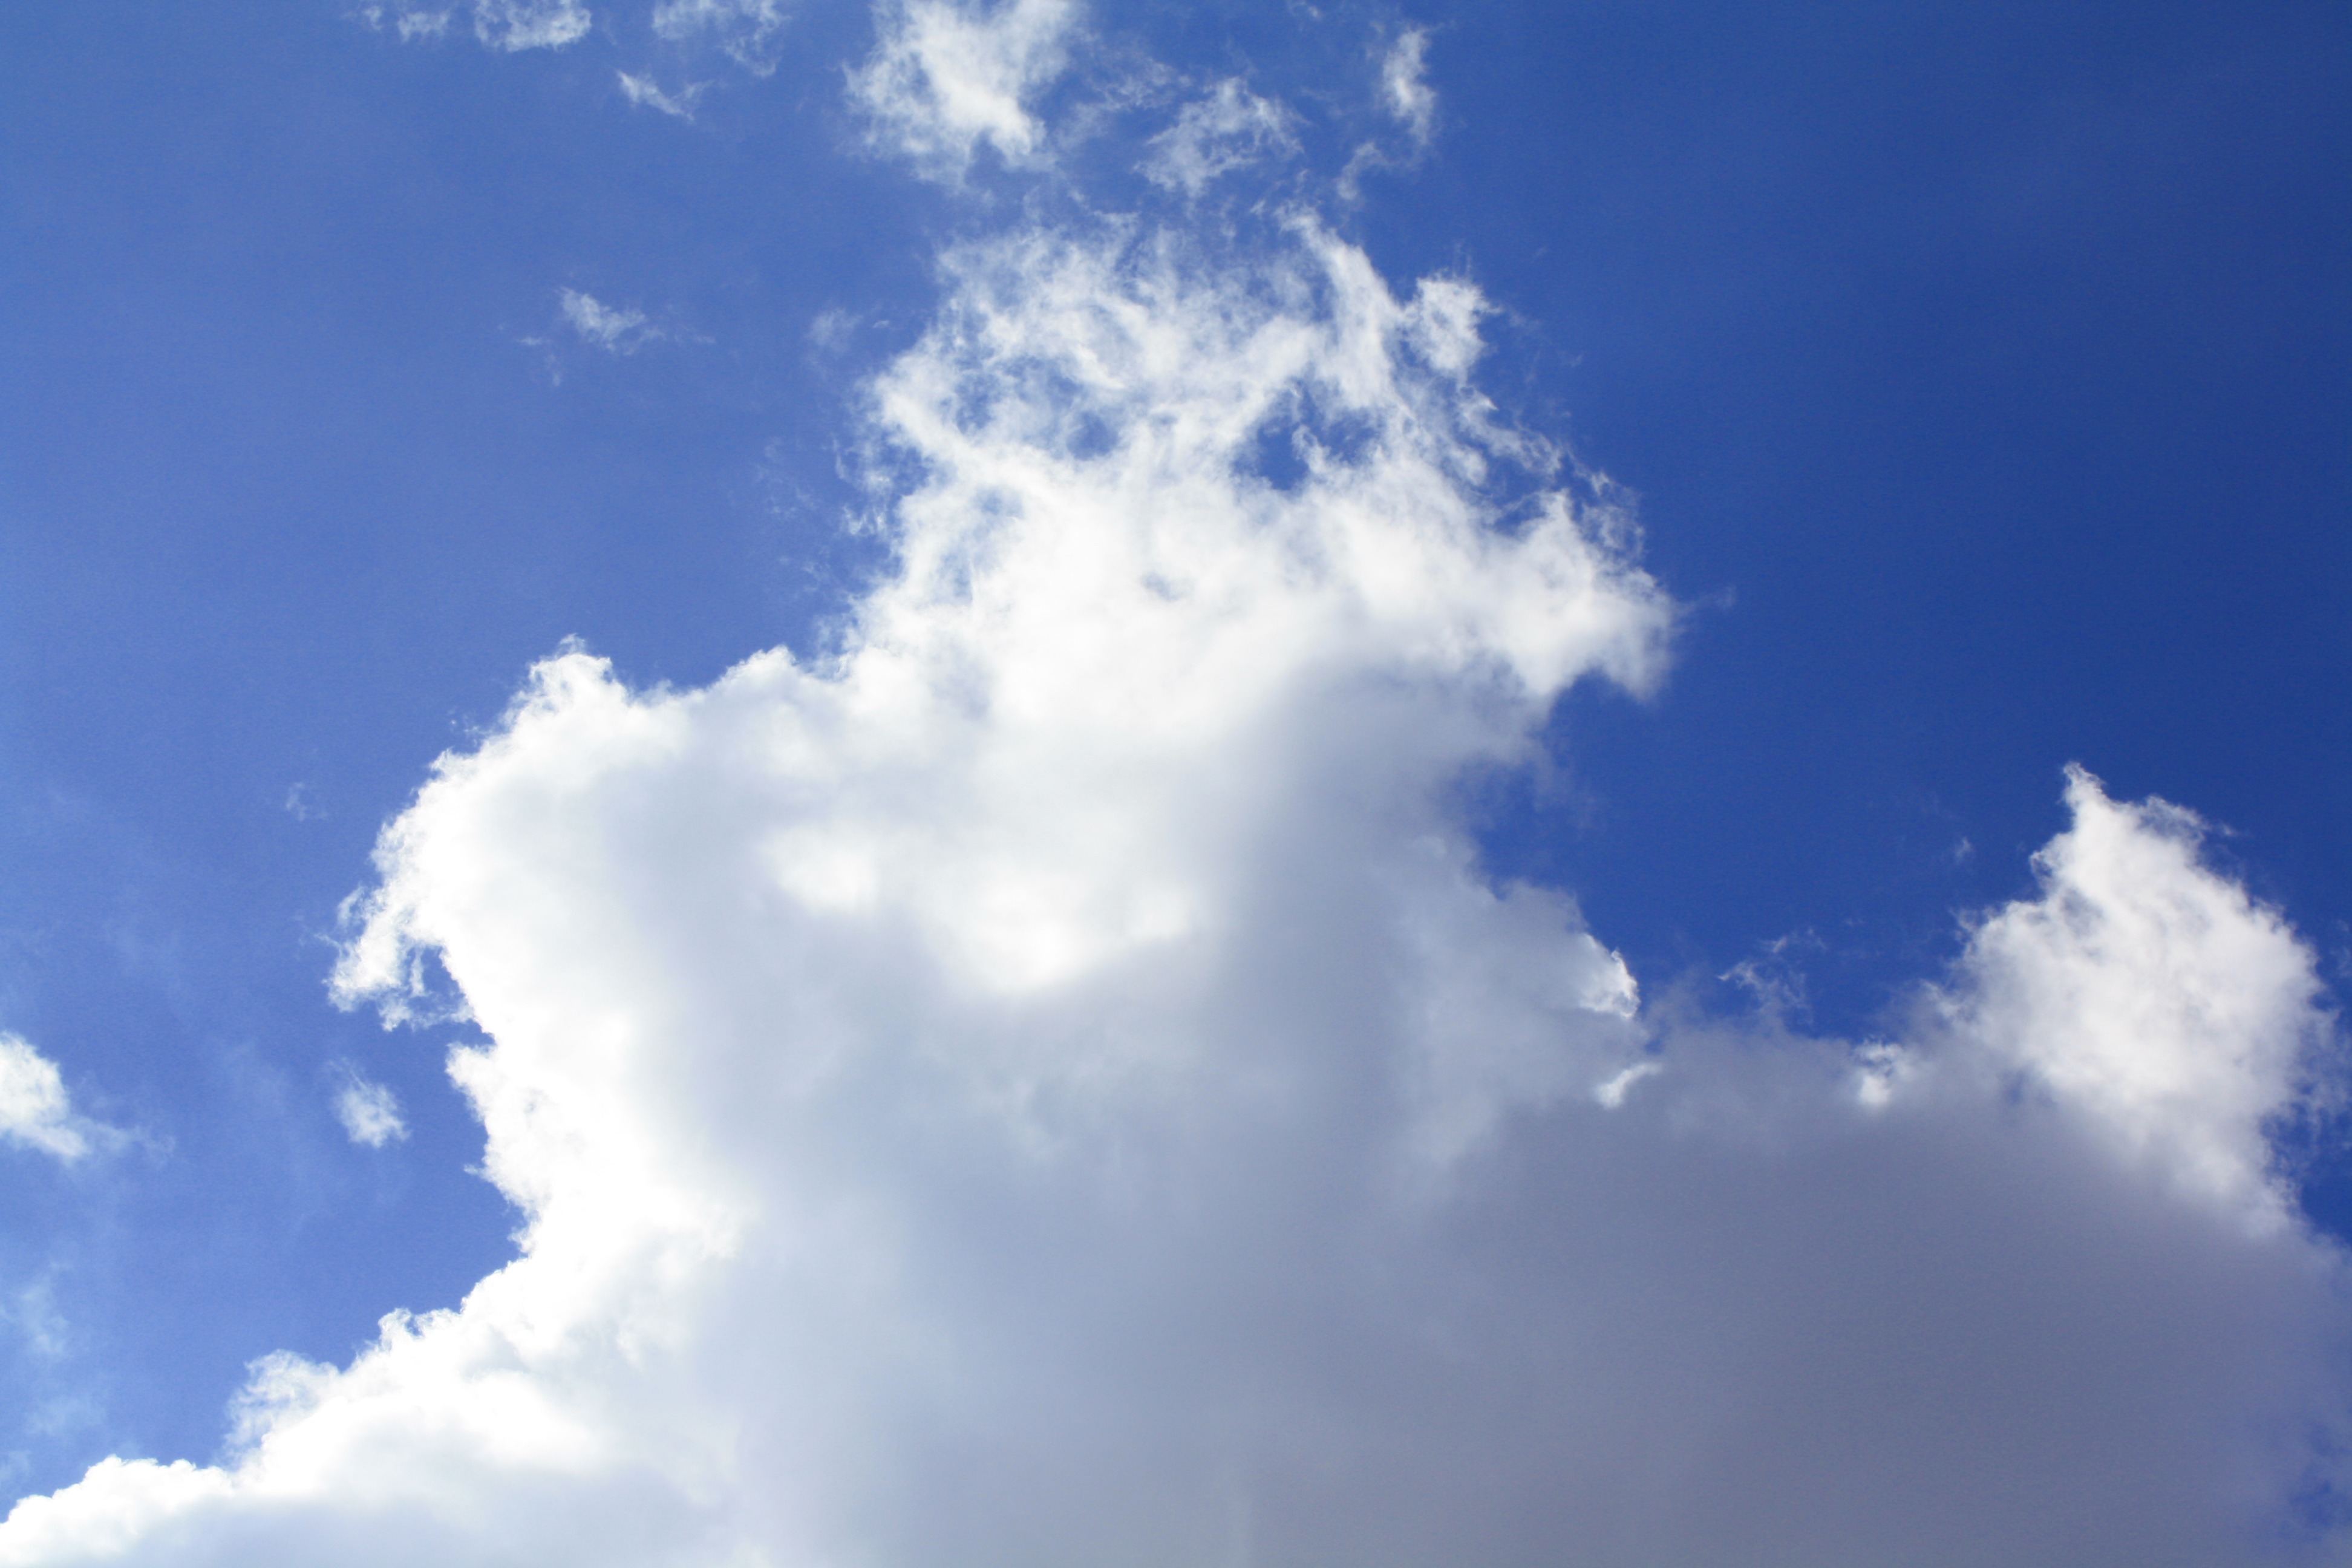
nature, cloud, sky, sunlight, atmosphere, daytime, cumulus, blue, sunny, skies, clouds, bright, meteorological phenomenon, atmosphere of earth